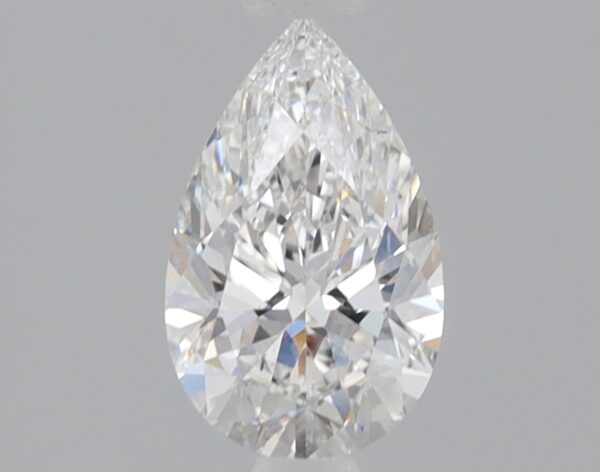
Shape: pear
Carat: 0.8
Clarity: VS2
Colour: E
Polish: EX
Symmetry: EX
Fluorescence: NONE
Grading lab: IGI
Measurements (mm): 8.29 x 5.16 x 3.25